Amethyst (given name)

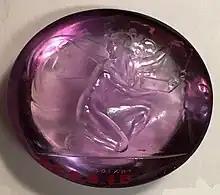
An amethyst ring stone. The name is taken from the name for the semi-precious quartz used to make jewelry such as the birthstone for February.

Amethyst is a given name derived from a semi-precious violet variety of quartz that is also used to make jewelry. Ancient Greeks believed the stone prevented intoxication. An amethyst is also the birthstone for people born in February.